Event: Nepal Earthquake
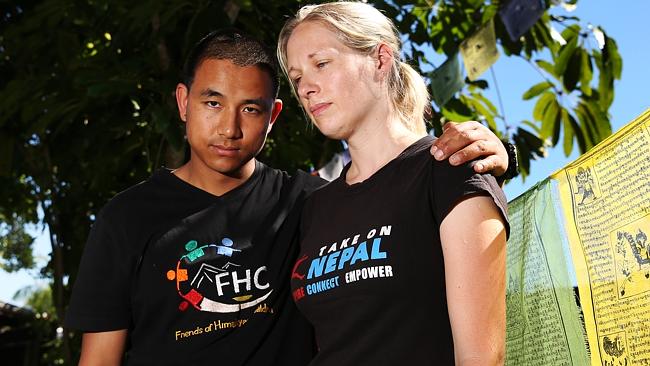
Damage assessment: no_damage